Everard Baths

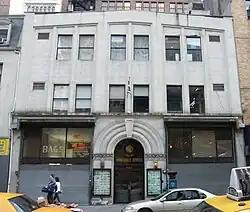
Baths in 2009

The Everard Baths or Everard Spa Turkish Bathhouse was a gay bathhouse at 28 West 28th Street in New York City that operated from 1888 to 1986. The venue occupied an adaptively reused church building and was the site of a deadly fire.